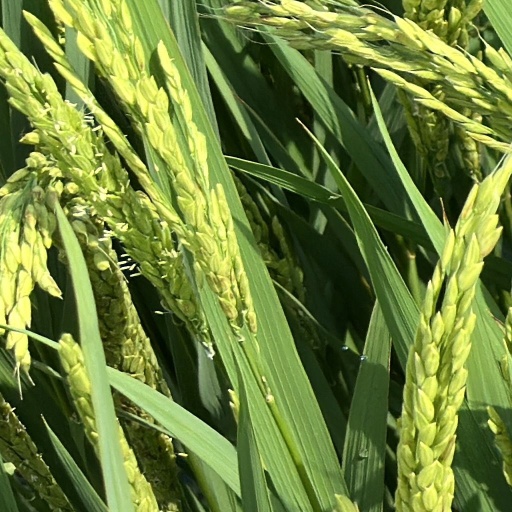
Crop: rice